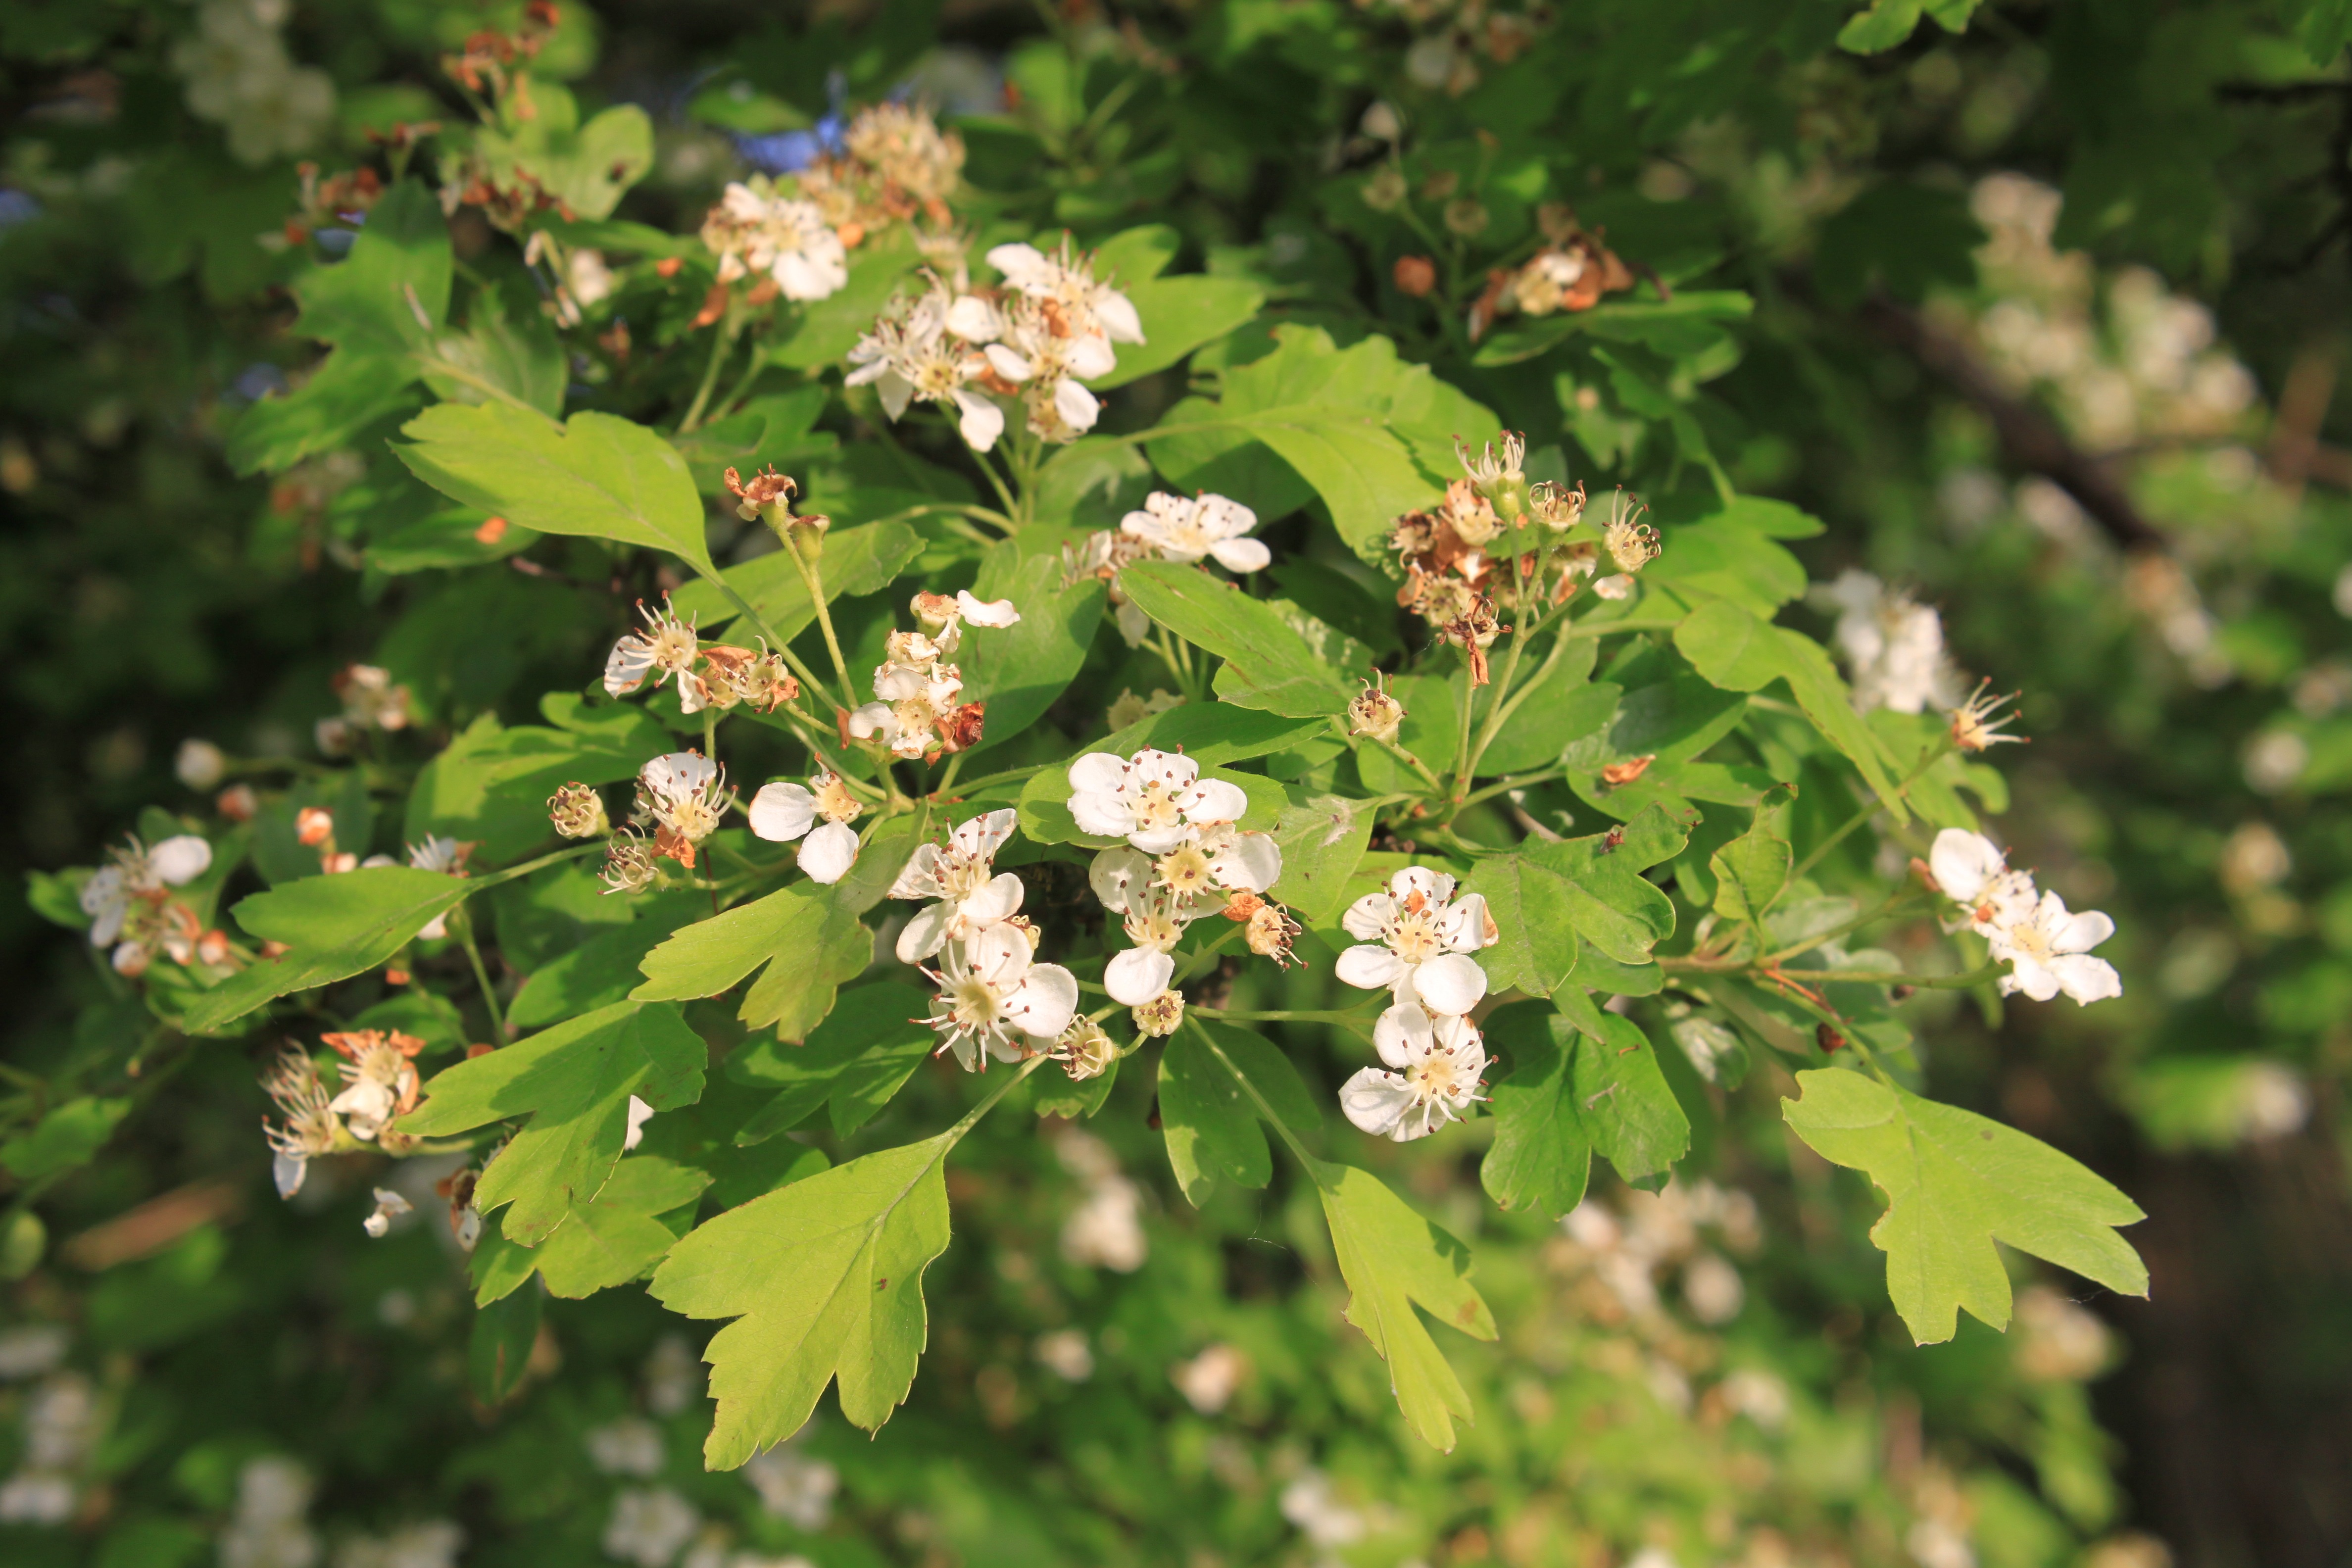
tree, branch, blossom, plant, leaf, flower, food, produce, evergreen, botany, flora, plants, flowers, shrub, viburnum, woodland, herbs, hawthorn, crataegus, oxyacantha, flowering plant, laevigata, woody plant, land plant